History of the nude in art

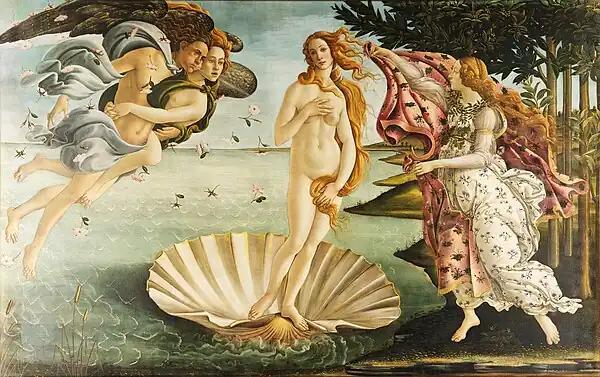
"The Birth of Venus" (1485), by Sandro Botticelli, Uffizi, Florence.

The art of the Early Modern Age—not to be confused with modern art, which is often used as a synonym for contemporary art— developed between the 15th and 18th centuries. The Early Modern Age brought radical political, economic, social and cultural changes: the consolidation of centralized states meant the establishment of absolutism; the new geographical discoveries—especially the American continent—opened an era of territorial and commercial expansion, marking the beginning of colonialism; the invention of the printing press led to a greater diffusion of culture, which was opened to all types of public; religion lost the preponderance it had in medieval times, which was helped by the rise of Protestantism; at the same time, humanism emerged as a new cultural trend, giving way to a more scientific conception of man and the universe.